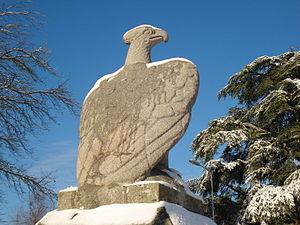
L'aigle romain de la place Voltaire à Ussel (Corrèze)
Ussel est une commune française située dans le département de la Corrèze en région Nouvelle-Aquitaine.